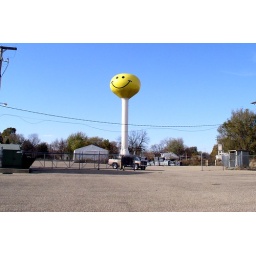
Smiley water tower in Atlanta, Illinois.